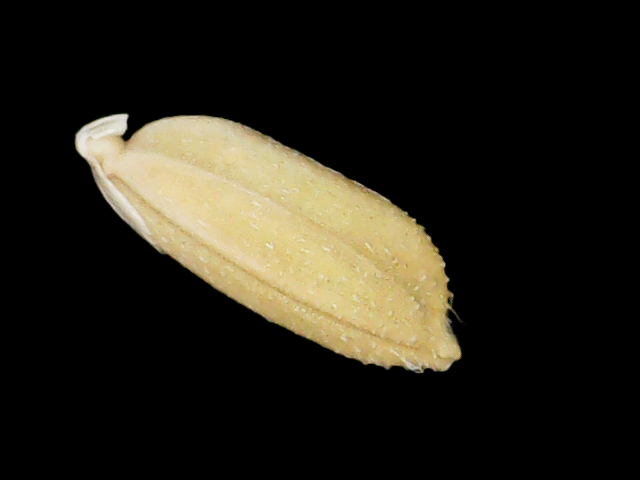
Rice variety: Bd33